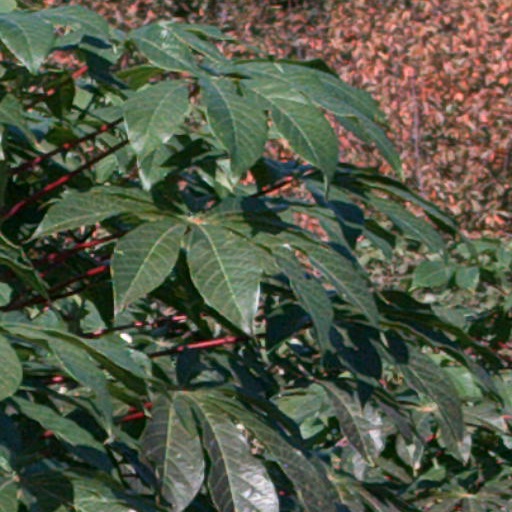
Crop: cassava